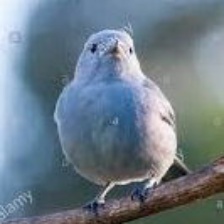
Species: AZURE TANAGER
Scientific name: THRAUPIS CYANOPTERA